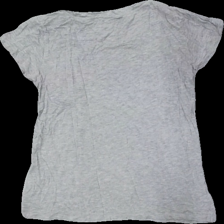
View: back
Type: T-shirt
Category: Ladies
Brand: Not in the list
Brand text on label: blake seven
Colors: Grey, Orange, Black
Material: ?
Pattern: Animal print
Cut: Regular
Size: M
Season: All
Holes: Major
Damage: hål armhåla
Damage location: top left
Damage 2: hål
Damage 2 location: bottom center
Price range: <50
Recommended usage: Export
Description: grå t-shirt med djur och text fram, flera hål, mycket skrynklig